With Jeff

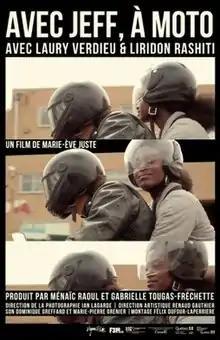
Film poster

With Jeff is a Canadian drama film, directed by Marie-Ève Juste and released in 2012. The film stars Laury Verdieu as Nydia, a shy, quiet Haitian Canadian student leading a regimented and isolated life, who gains a taste of freedom when she accepts a motorcycle ride from her classmate Jeff (Liridon Rashiti).